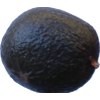
Label: black_avocado